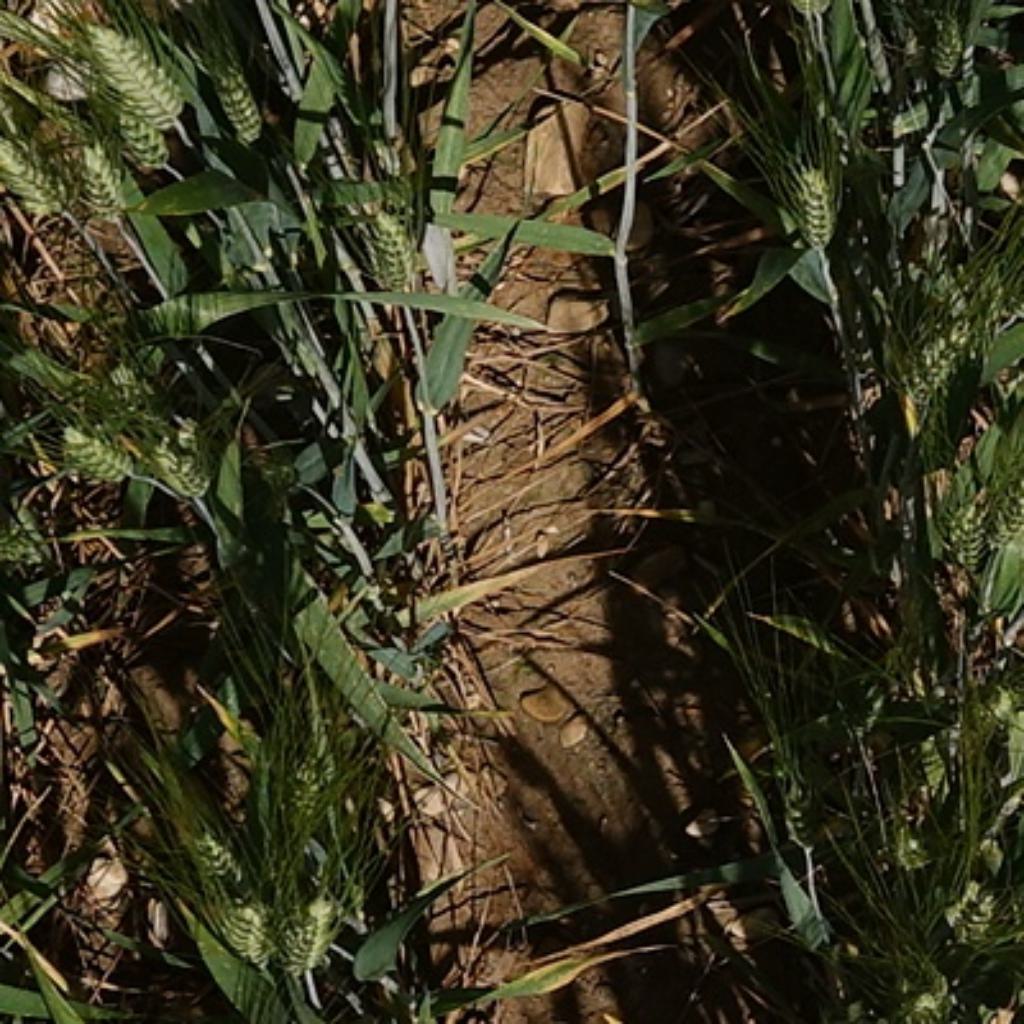
Country: France
Location: Gréoux
Wheat development stage: Filling